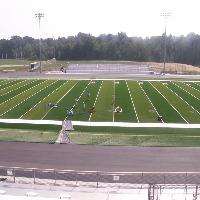
Weather: cloudy or overcast